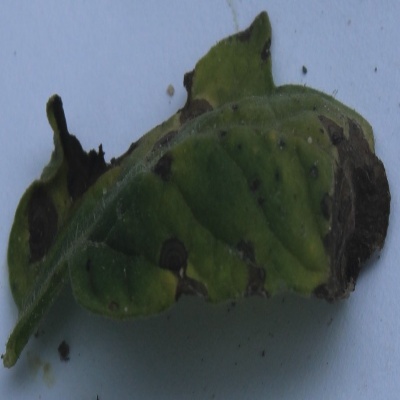
Crop: Tomato
Condition: leaf blight